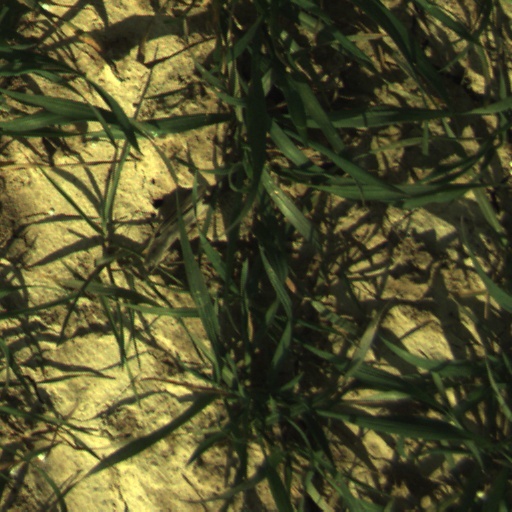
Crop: wheat